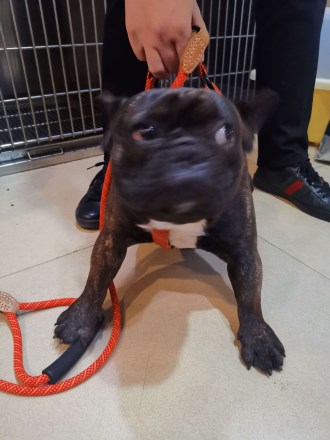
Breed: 1121-n000002-French_bulldog